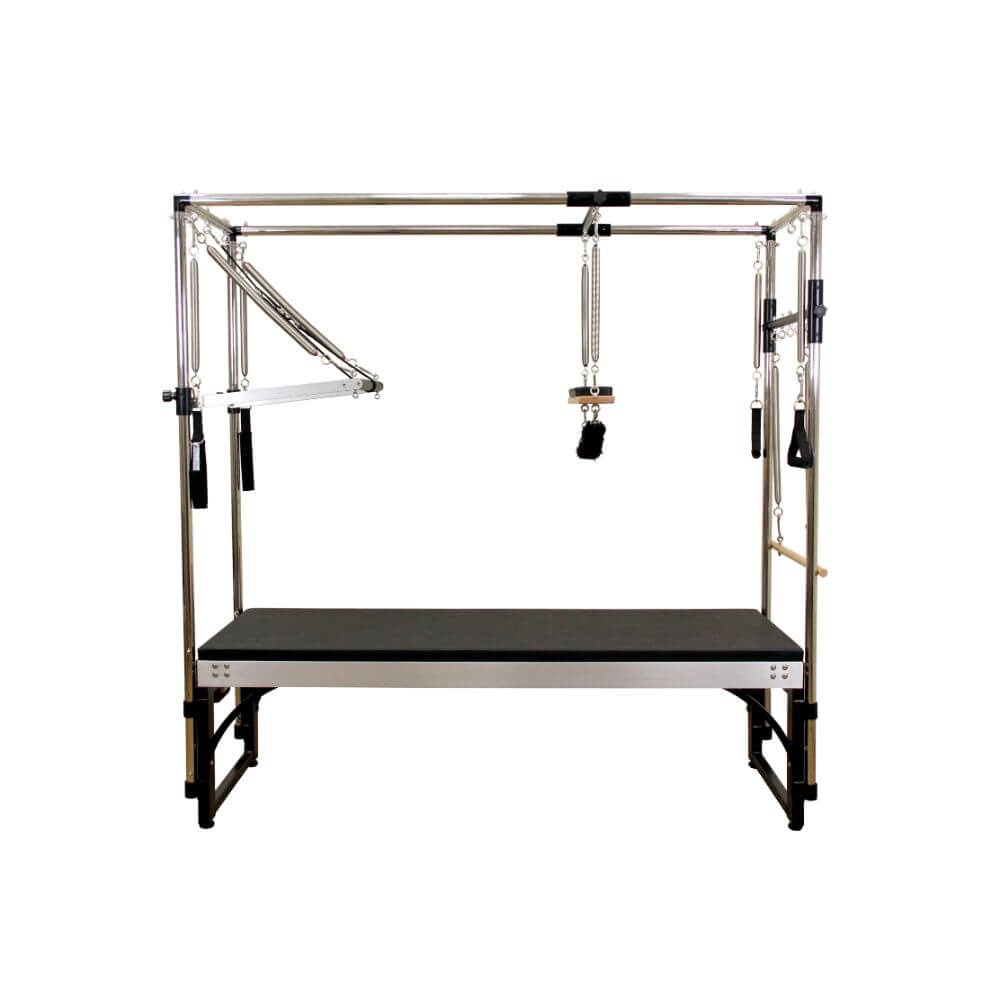
Align Pilates Cadillac Trapeze Table
Our Full Pilates Cadillac is the best value Cadillac around and is unrivaled based on quality and versatility. Our Full Cadillac Frame can be used with the A8 & C-Series Reformers – offering the ultimate versatility for your Pilates Studio and growing business. The full stainless steel upper frame is superior to standard chromed steel frames, ensuring a long and corrosion free life. The Cadillac Frame is supplied complete with all the required accessories so there are no expensive add-on purchases required. Align Pilates Cadillac Trapeze Table Features & Specifications Specifications Inclusions: Aluminium frame with steel legs and height adjustable feet. Full stainless steel upper frame Sliding horizontal and vertical cross bars Trapeze with adjustable sling and padded spring covers Maple roll down bar and one pair of fuzzies Rapid adjust (5 position) aluminium swing through bar with quick release safety strap 2 Pairs of Adjustable sliding eyelets to enable multiple spring attachments 64cm bed height matches the combo chair height for additional exercise possibilities
Brand: Align Pilates
Category: Sporting Goods > Fitness & General Exercise Equipment > Yoga & Pilates > Pilates Machines > Pilates Towers